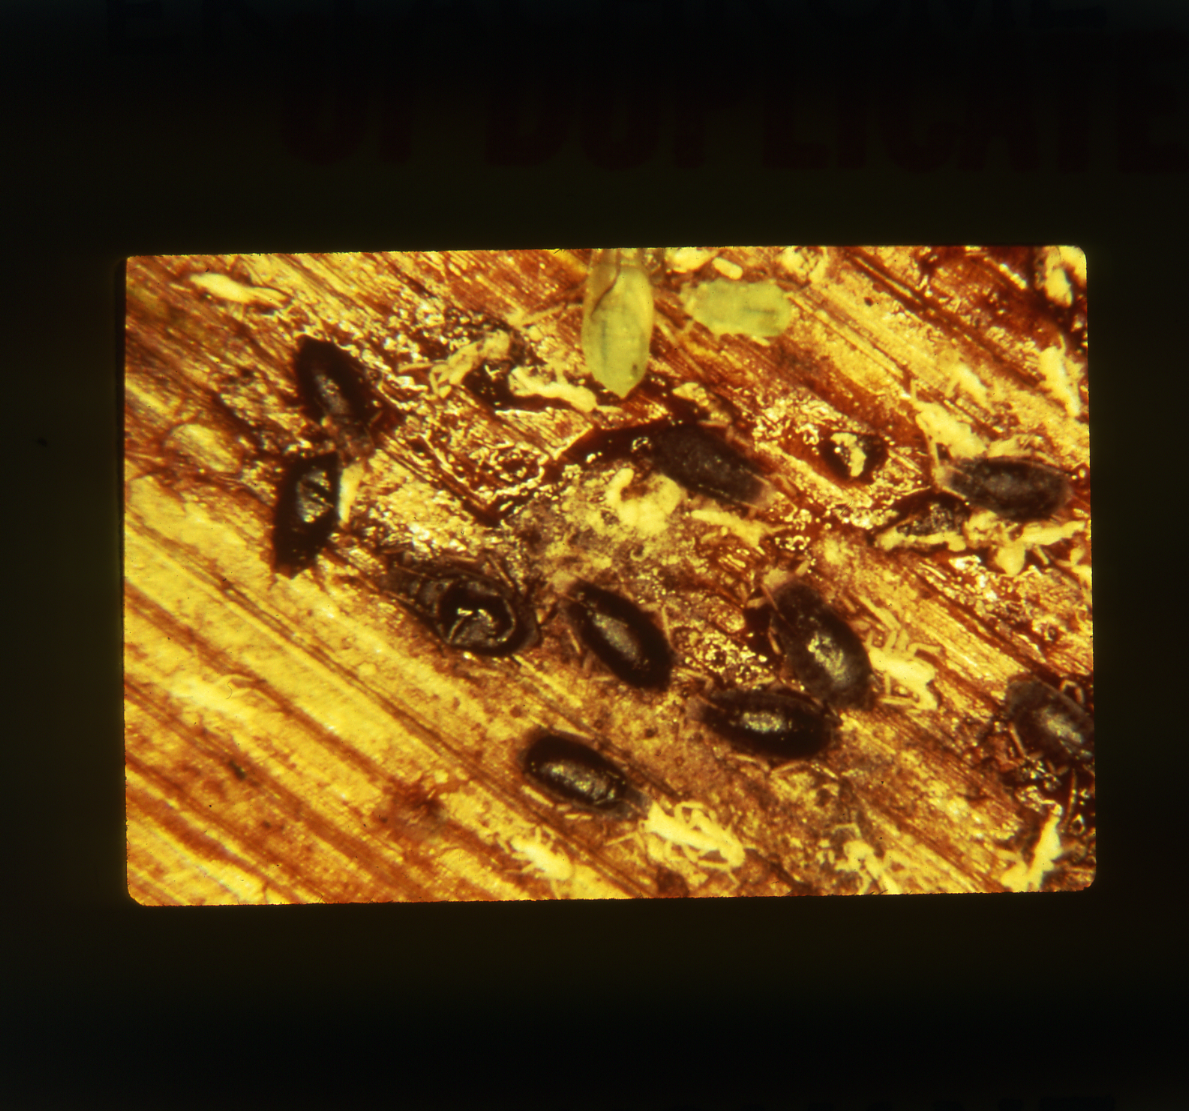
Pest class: russian_wheat_aphid